States of emergency in Venezuela

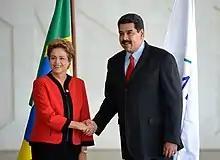
Dilma Rousseff and Nicolás Maduro

On 13 May 2016 a state of emergency was declared in Venezuela by President Nicolás Maduro. The details of this emergency condition were not explained by Maduro but he mentioned conspiracy within the country and from an OPEC country and the United States to overthrow the Caracas government.